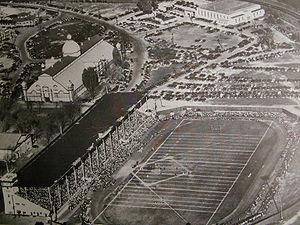
Vue aérienne du stade au parc Lansdowne, Ottawa, Canada